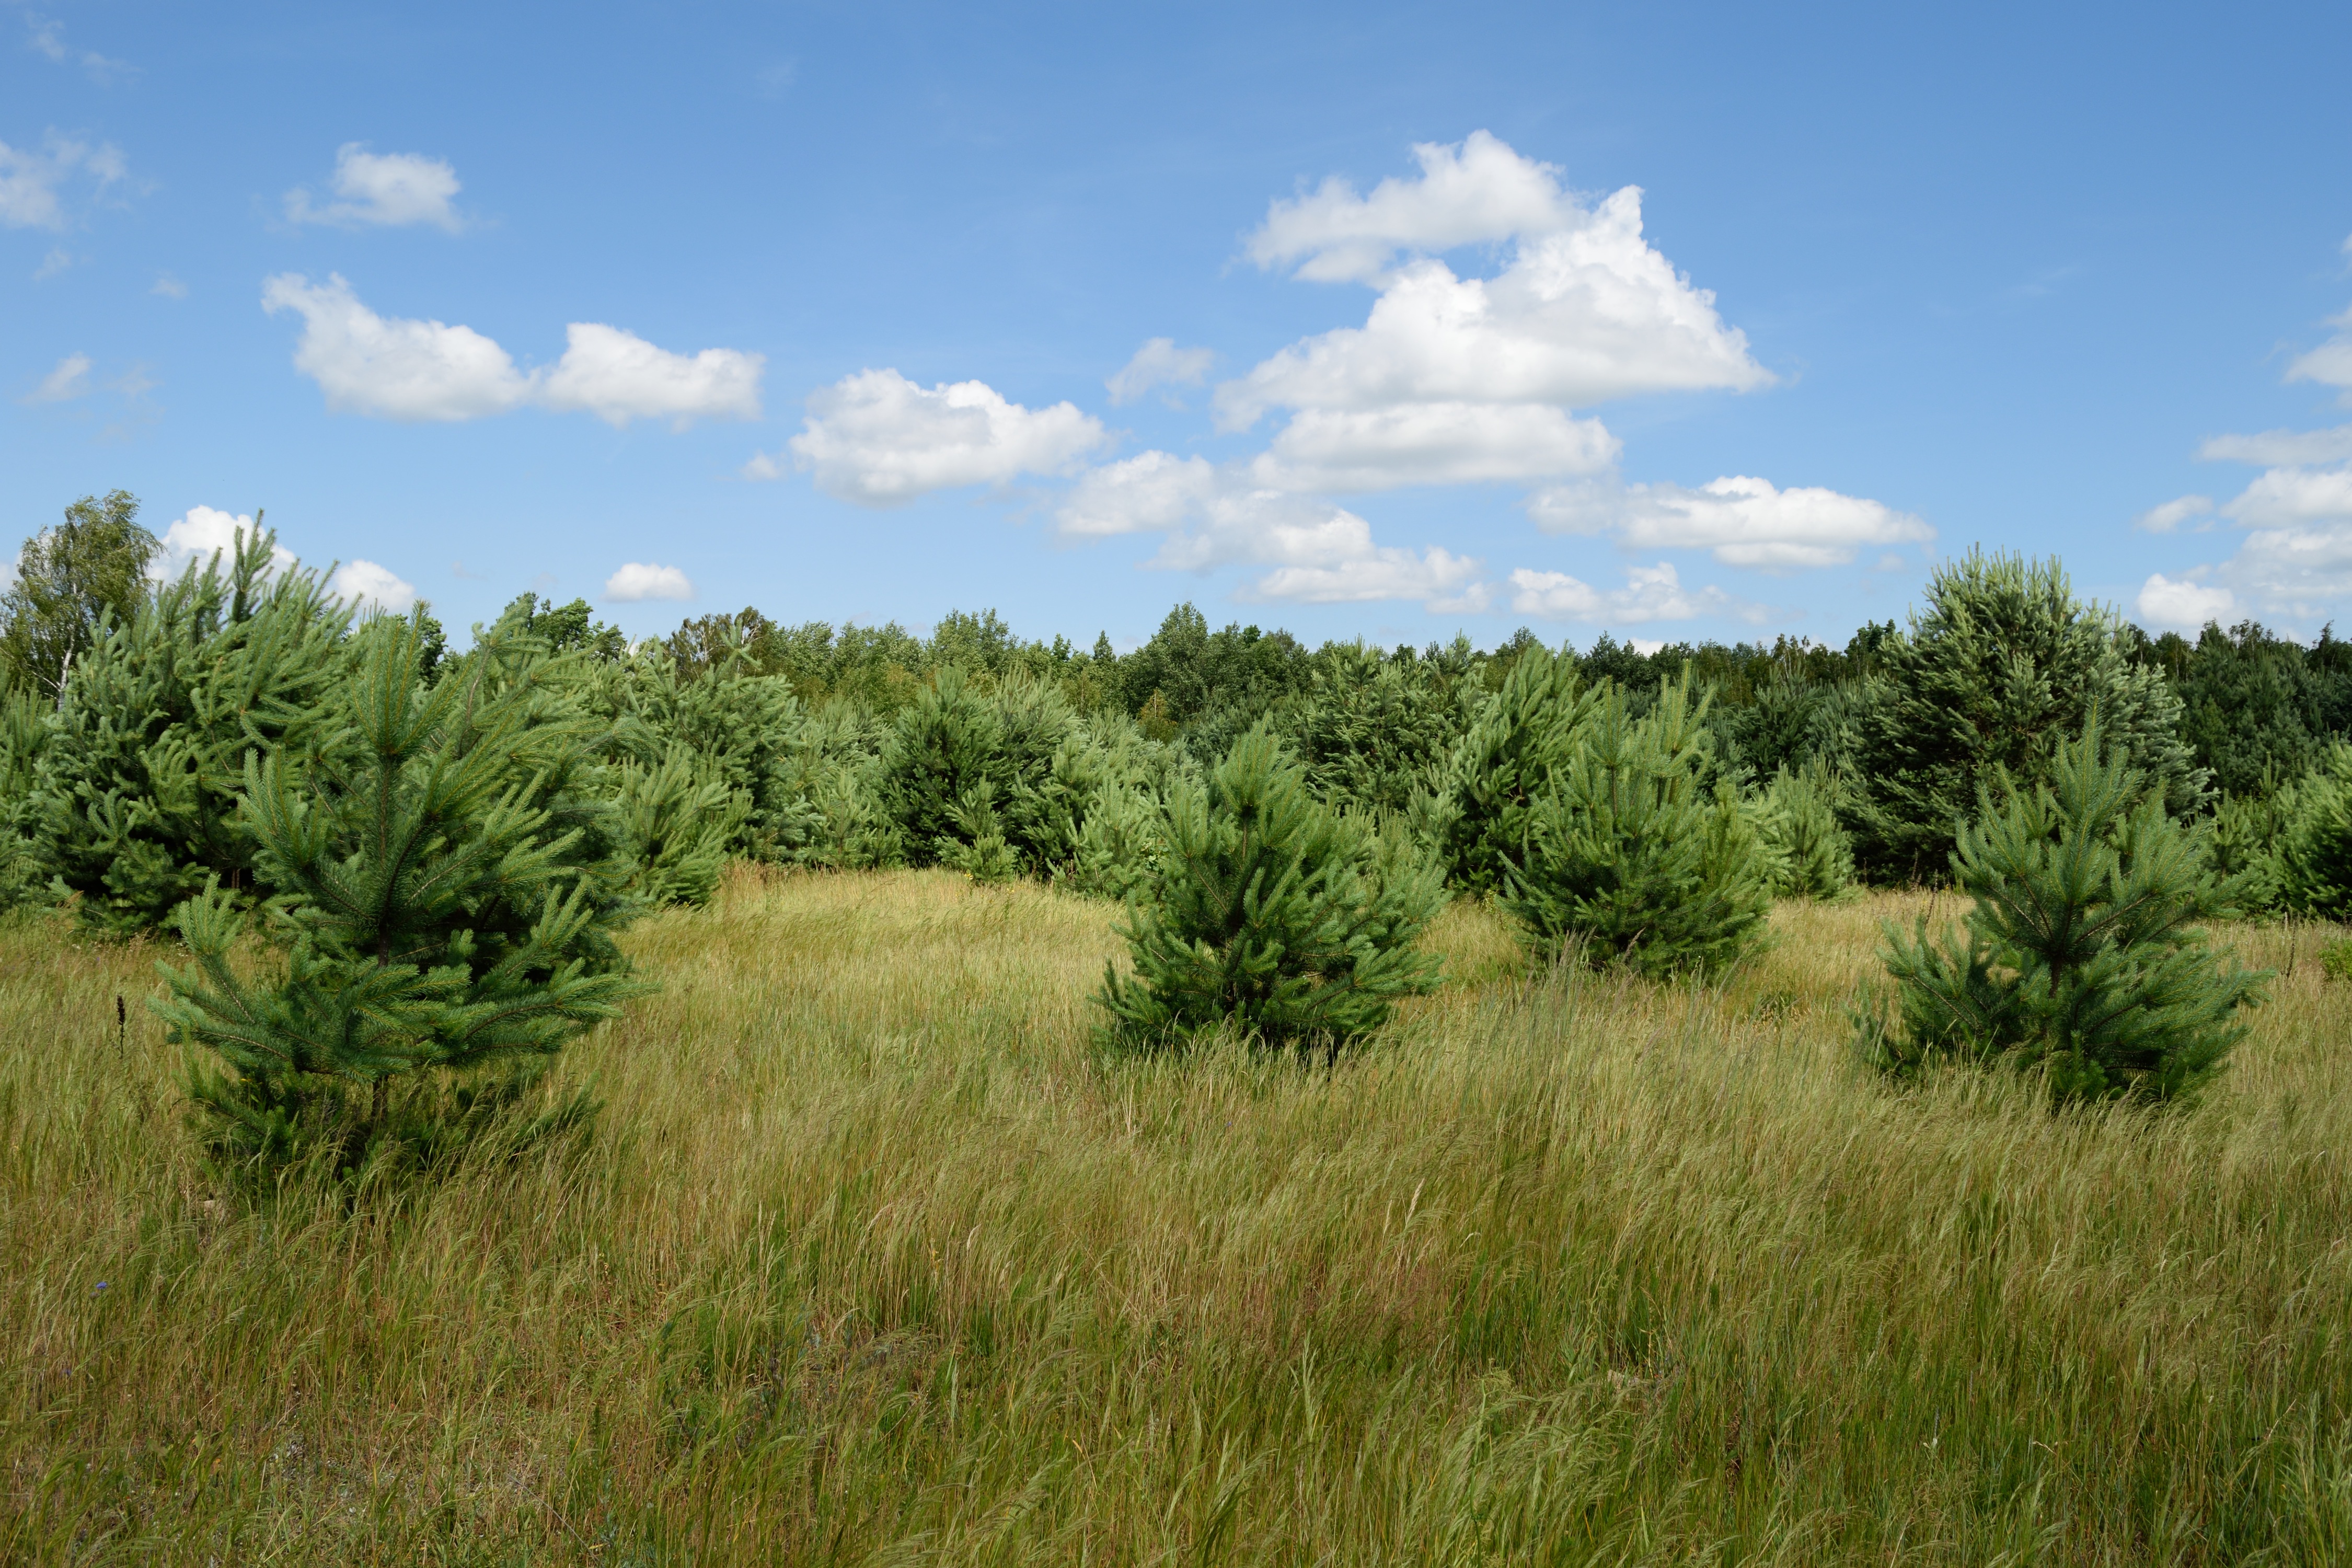
landscape, tree, nature, forest, grass, marsh, wilderness, field, meadow, prairie, hill, pine, pasture, ranch, soil, savanna, plain, trees, outdoors, grassland, vegetation, wetland, bog, plateau, habitat, ecosystem, coniferous tree, steppe, rural area, biome, natural environment, geographical feature, grass family, land lot, ecoregion